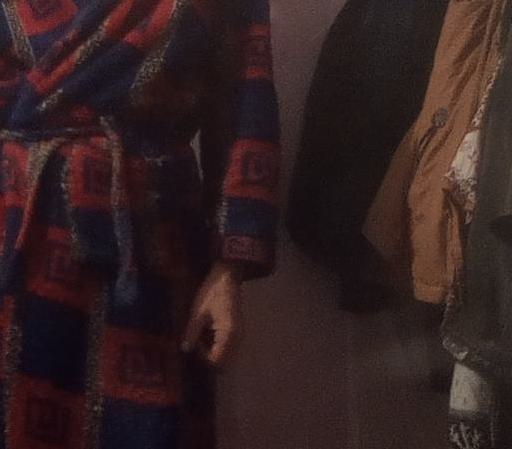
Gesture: no_gesture